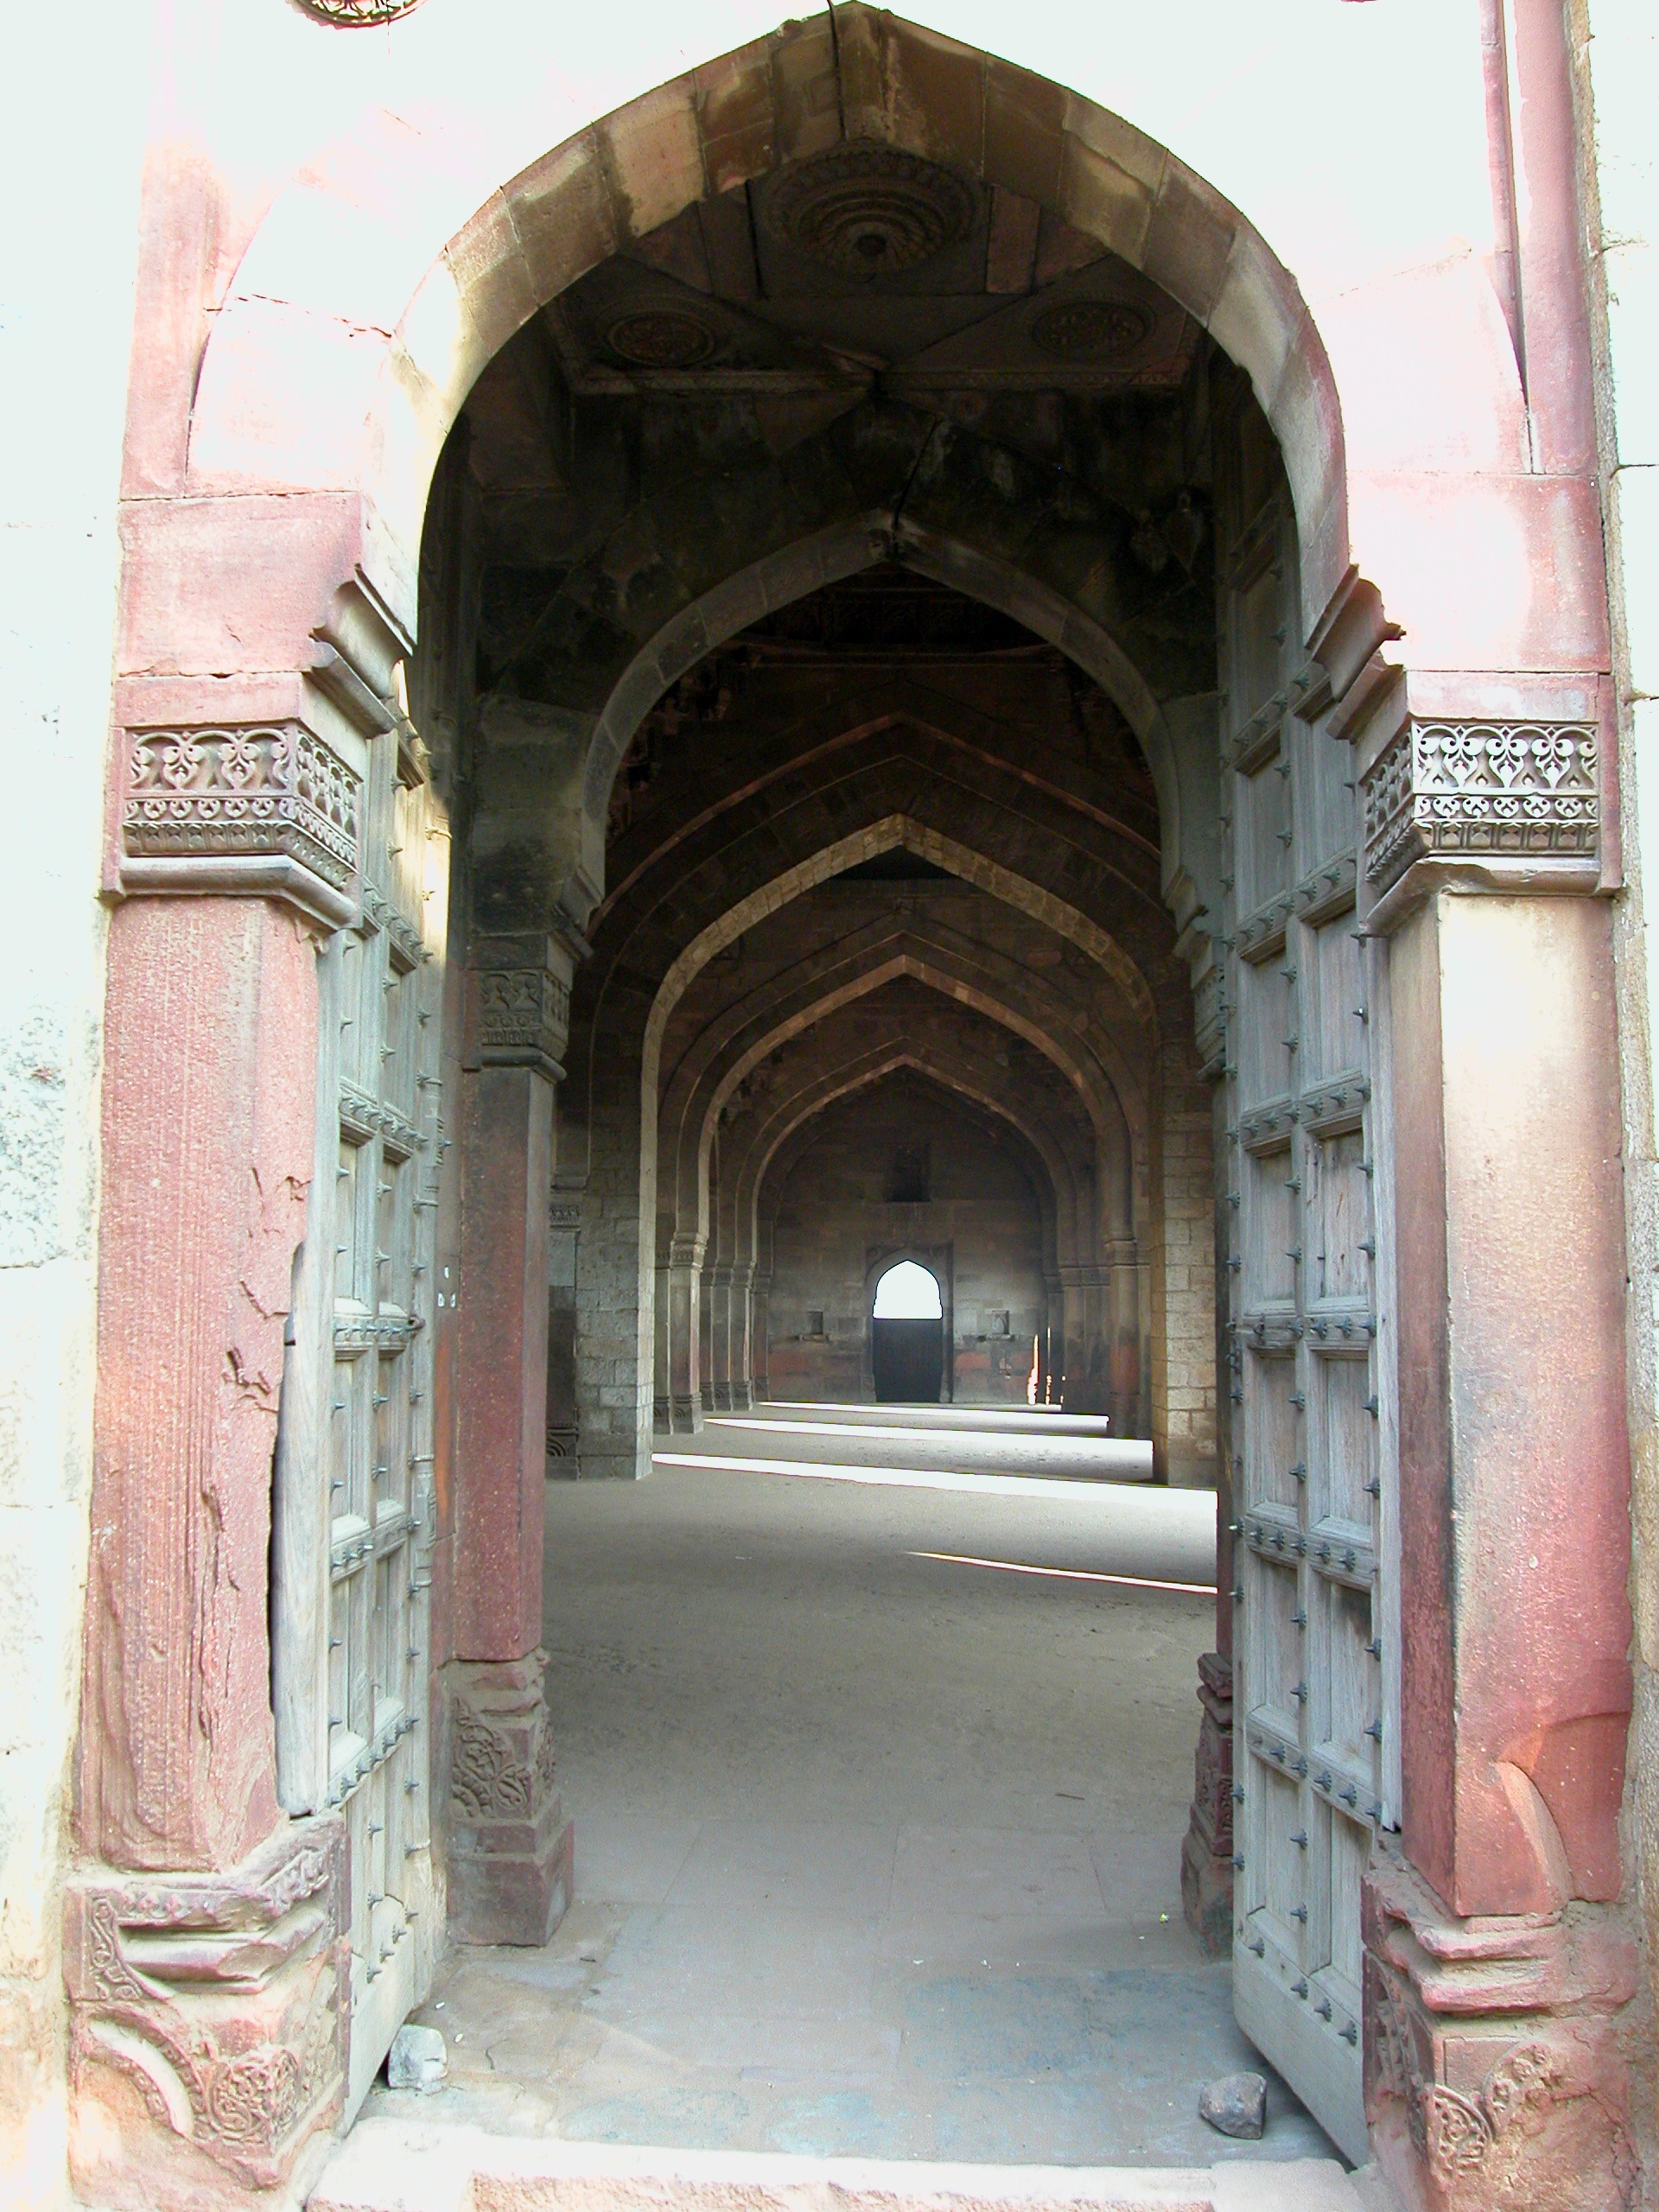
architecture, building, old, arch, high, chapel, place of worship, temple, ruins, monastery, fort, hires, india, hi, res, qila, purana, ancient history